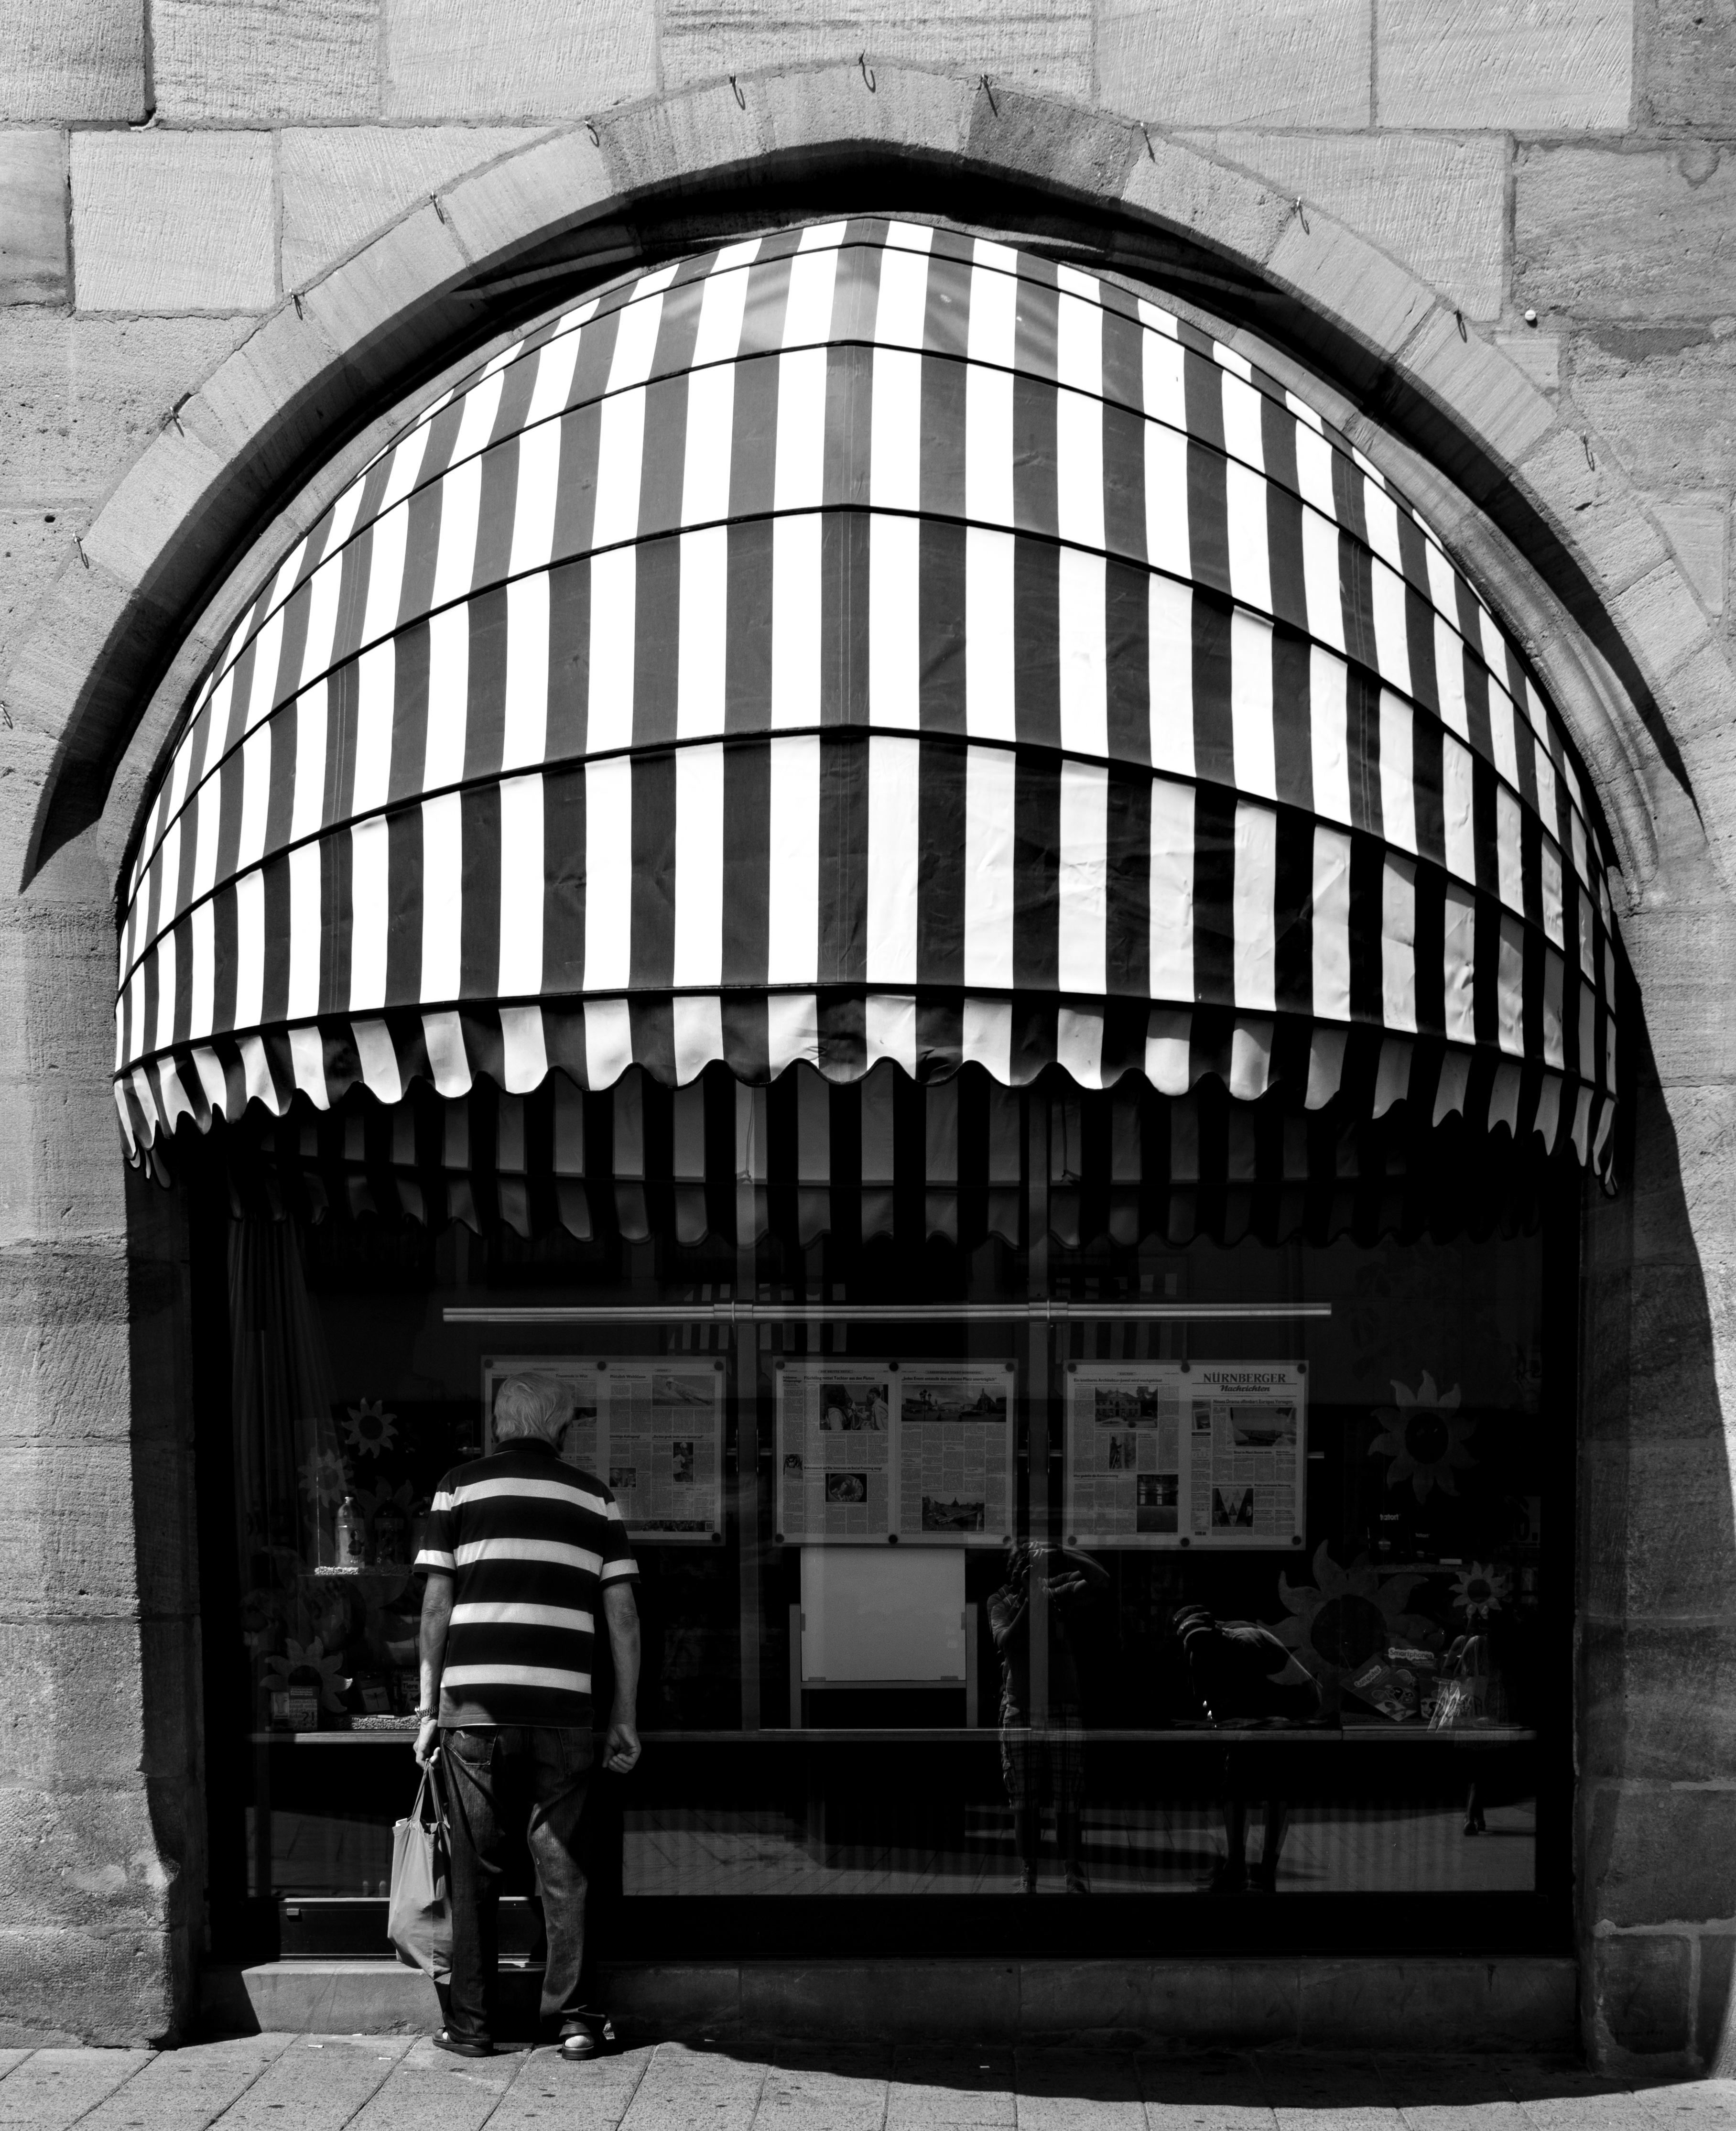
man, black and white, architecture, white, street, photography, window, old, transport, newspaper, arch, reflection, black, monochrome, shirt, candid, stripes, shape, nuremberg, sonystreetphotographer, n rnberg, monochrome photography